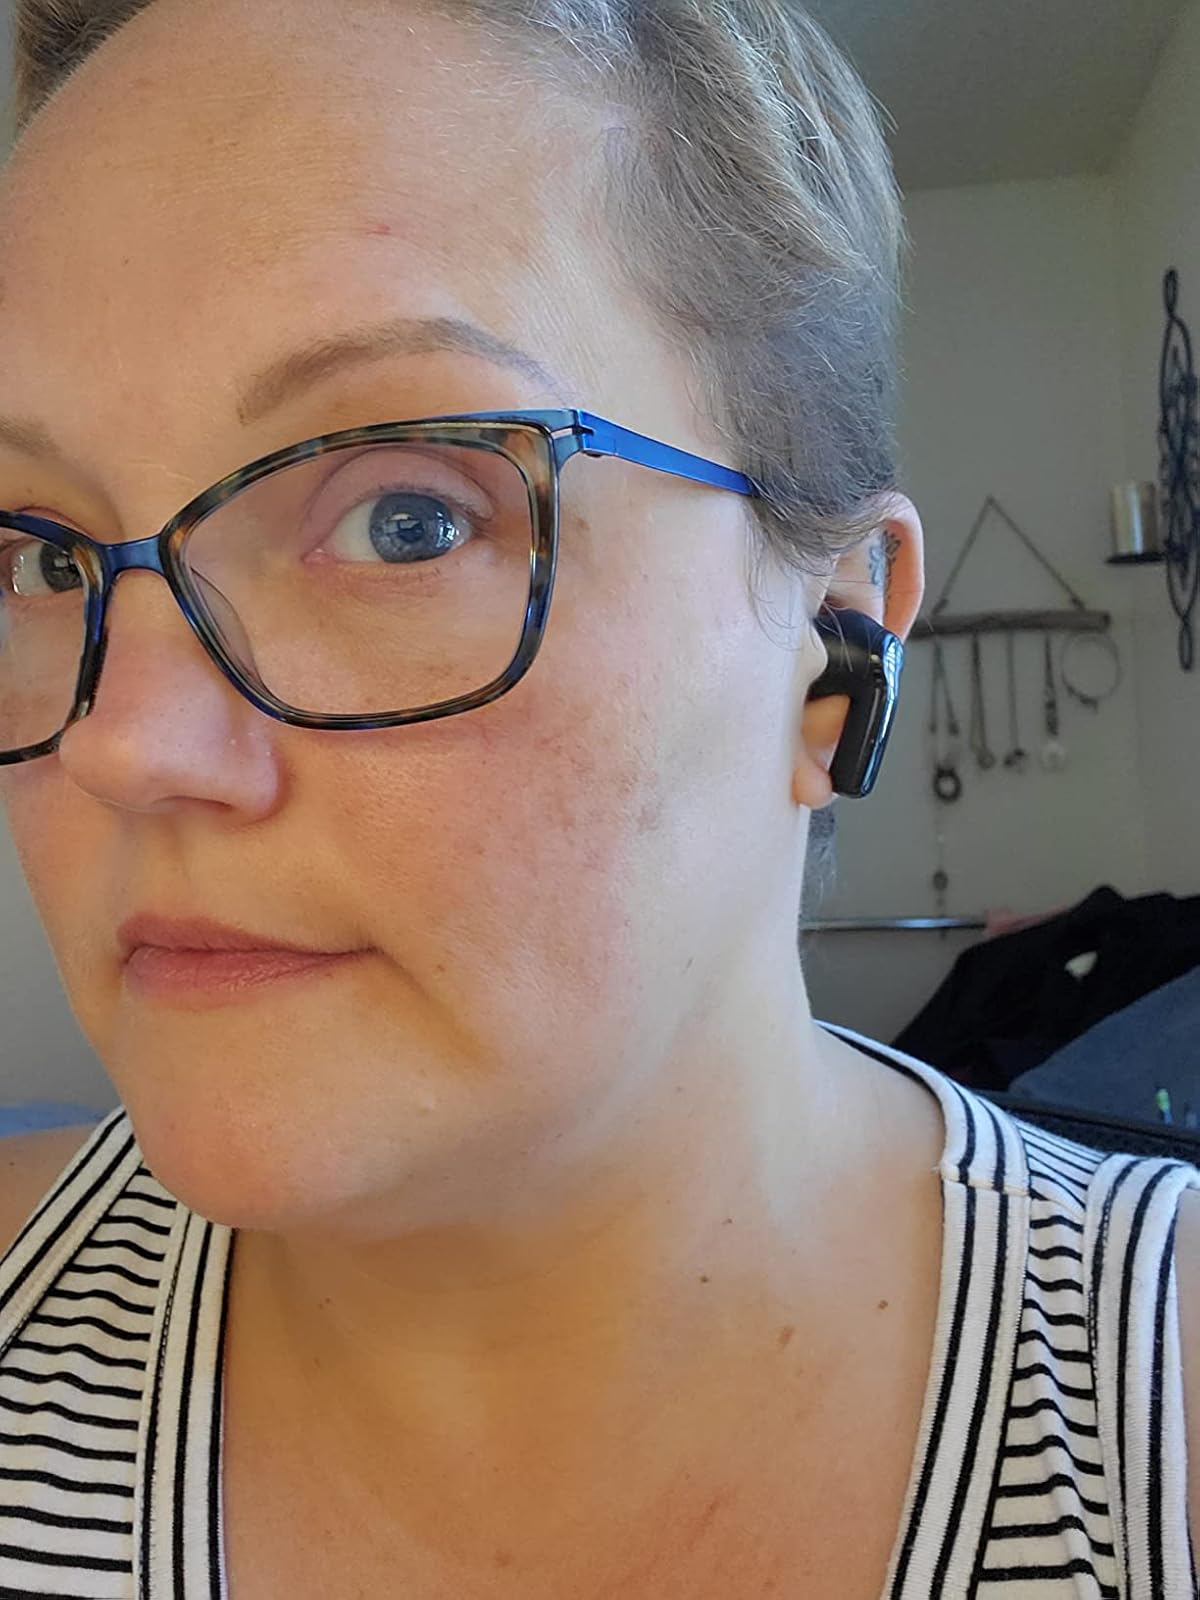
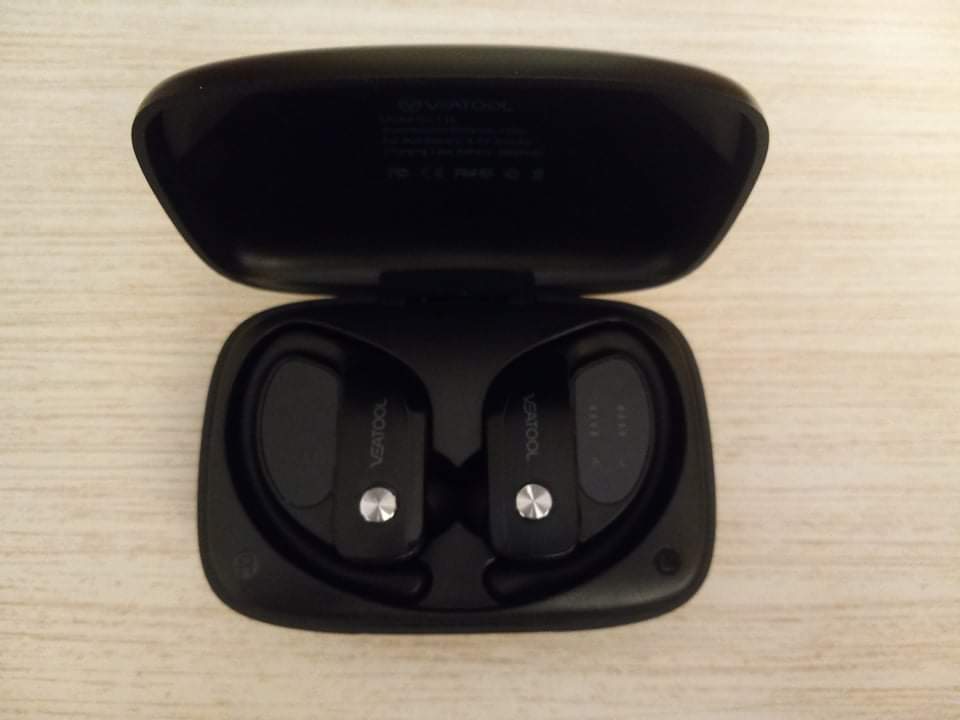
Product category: earbuds
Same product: no